Tesla, Inc.

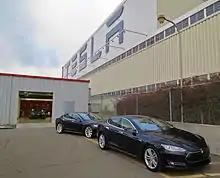
New Tesla Model S cars at the Tesla Fremont Factory in 2012

Tesla also has a network of "Destination Chargers", slower than Superchargers and intended for locations where customers are expected to park and stay for several hours, such as hotels, restaurants, or shopping centers. Unlike the Supercharger network, Tesla does not own the destination chargers, instead, property owners set up the devices and set pricing. When the network first launched in 2014, Tesla provided free charging equipment and covered installation costs. One of the largest providers is hotel chain Hilton Worldwide which in 2023 announced an agreement with Tesla to install 20,000 chargers across 2,000 of its properties in North America by 2025.